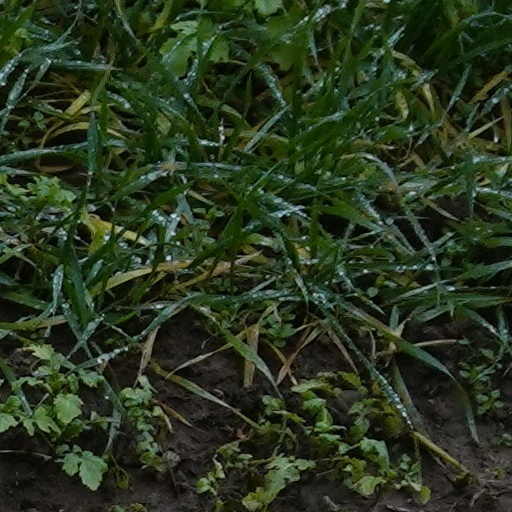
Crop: wheat